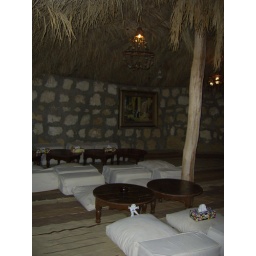
Stanley has a seat in the dining room